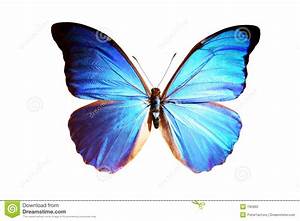
Label: farfalla